Victoria Trofimenko

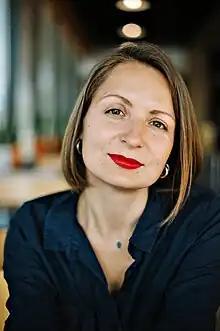
Victoria Trofimenko. Photographer: Kateryna Lashchykova

She was born in 1979 in Novosibirsk and moved to Ukraine when she was one year old.